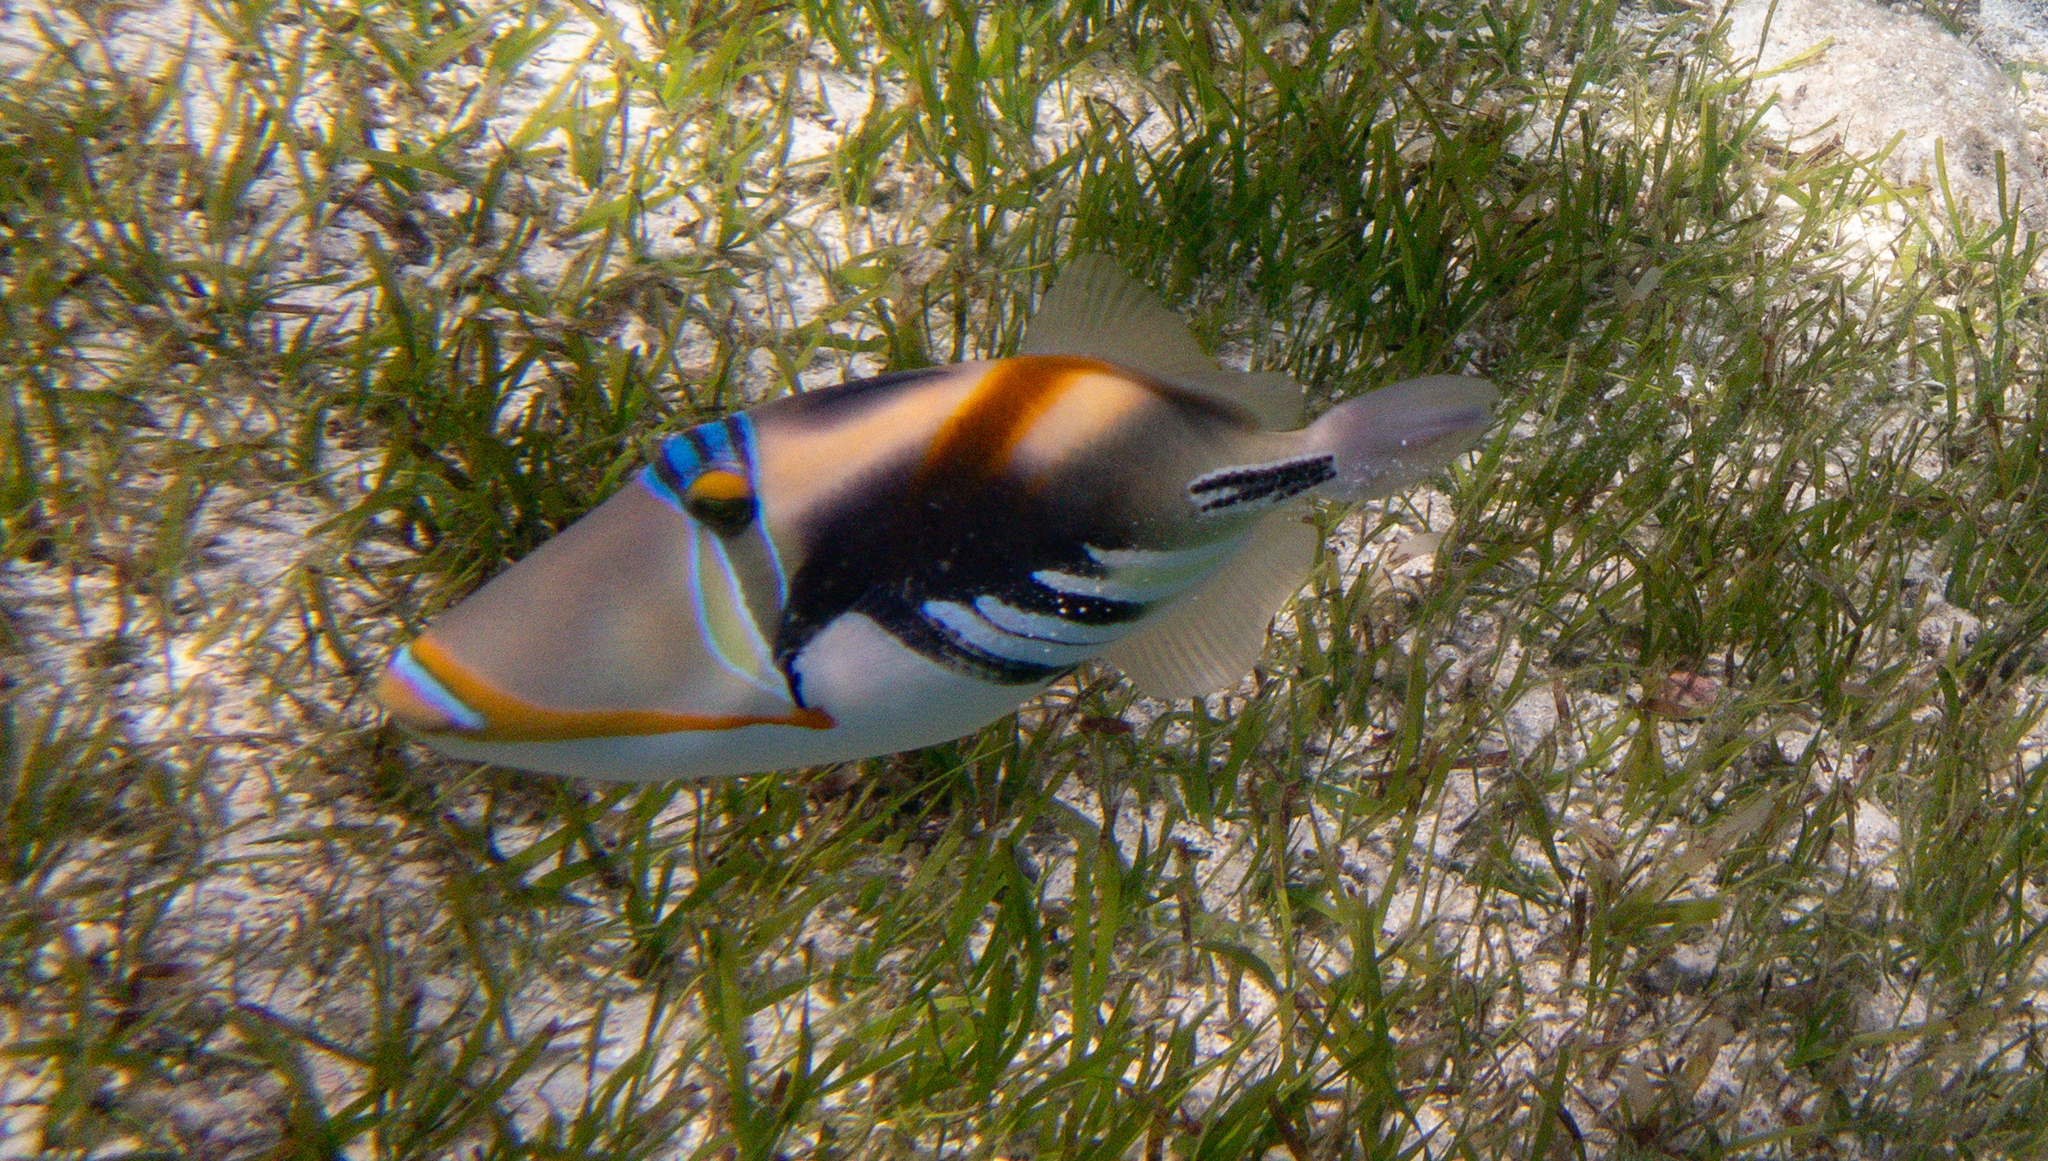
Rhinecanthus aculeatus (Lagoon Triggerfish)